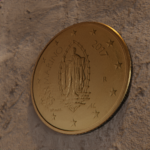
Coin value: 50cents
Country: sm
Edition: 2017